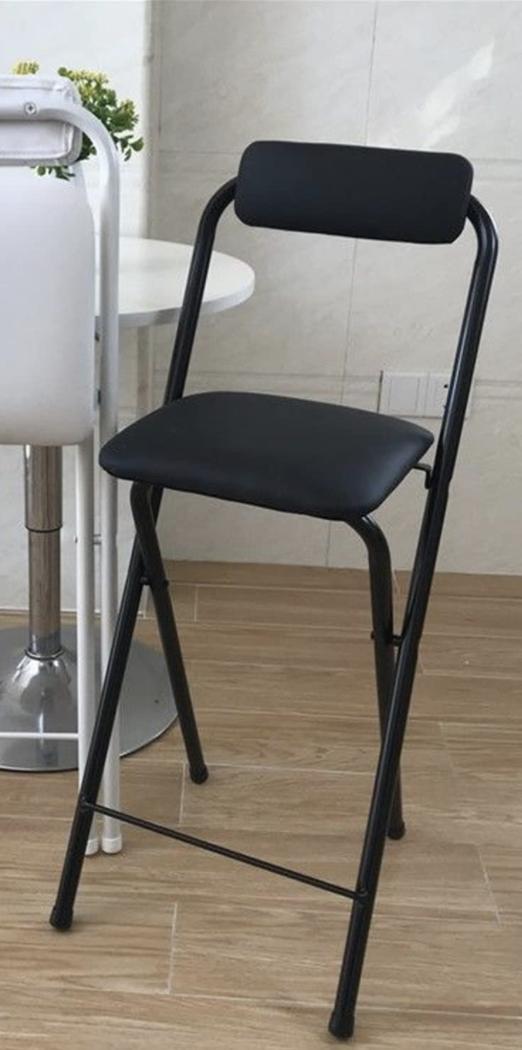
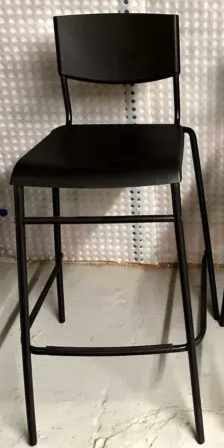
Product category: stool
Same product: no